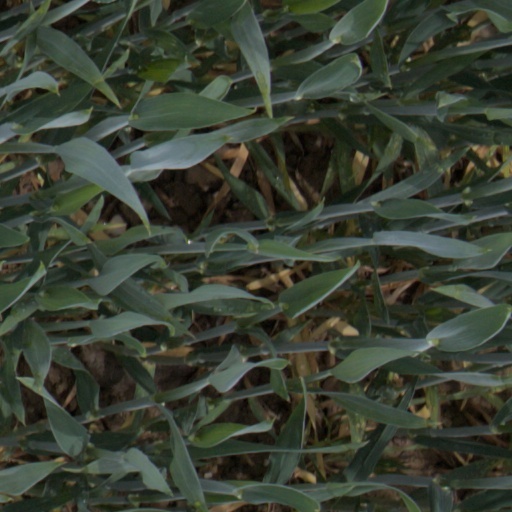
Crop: wheat